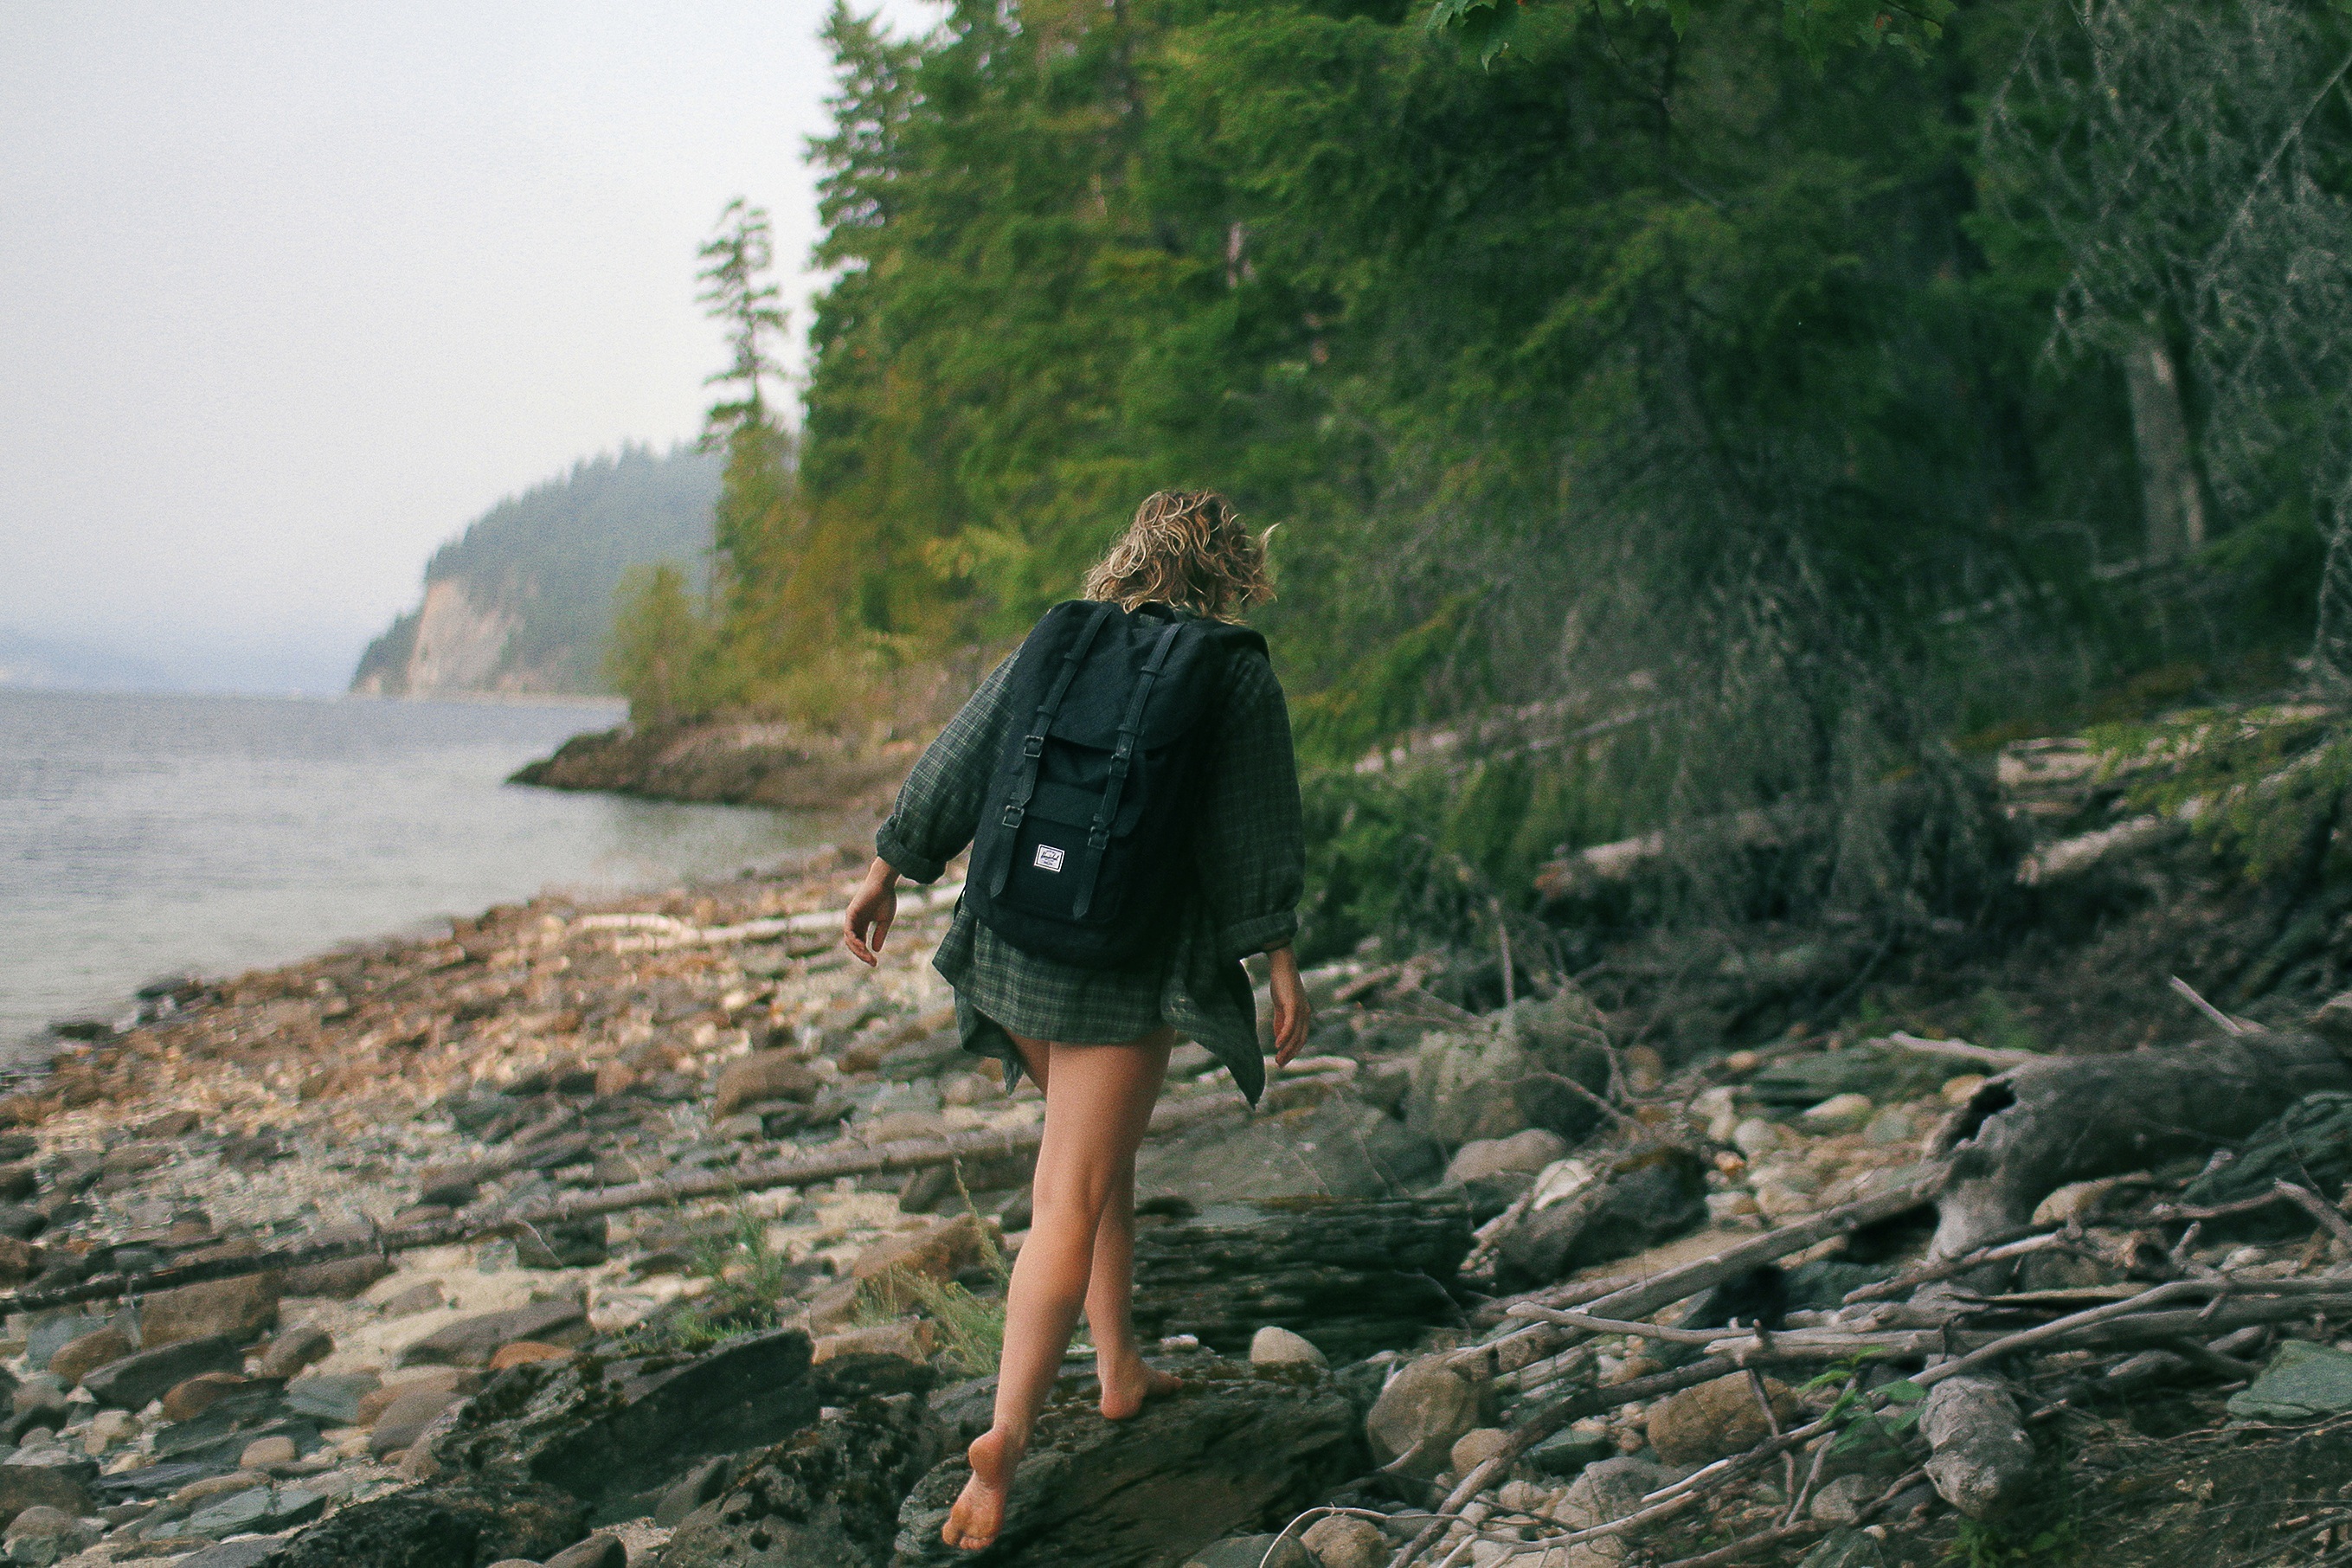
sea, coast, nature, rock, wilderness, walking, person, girl, woman, hiking, adventure, backpack, hiker, cliff, female, trek, terrain, activity, trees, woods, trekking, habitat, active, knapsack, hiking trail, natural environment